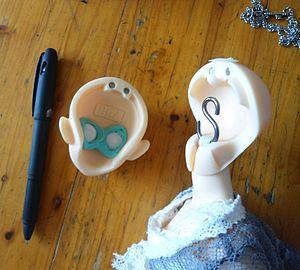
Une poupée articulée ou mannequin articulé est une poupée à articulations sphériques. Ce sont des poupées ou des figurines articulées destinées au jeu ou à la collection. Il existe un choix très vaste de modèles différents, qui vont du classique mannequin articulé militaire de type GI Joe, à la poupée manga. Elles sont fabriquées en résine. Les différents éléments de la poupée sont maintenus ensemble par des articulations sphériques qui s'emboitent entre elles, et dans certains cas des élastiques qui passent à l'intérieur du corps et des membres. Ces poupées sont vendues comme produits finis, ou en pièces détachées à assembler soi-même.